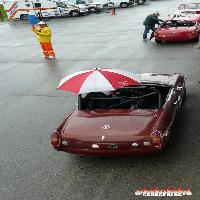
Weather: cloudy or overcast